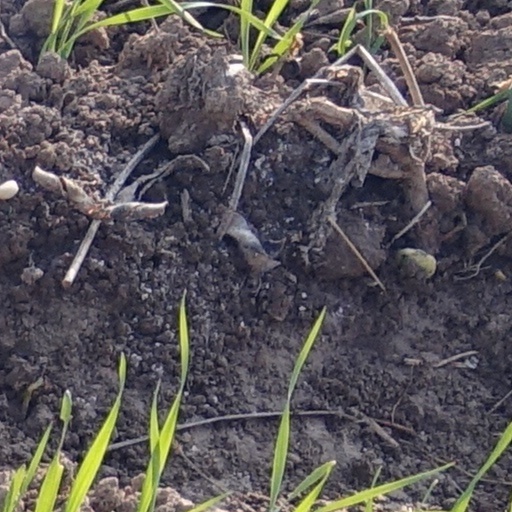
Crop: wheat